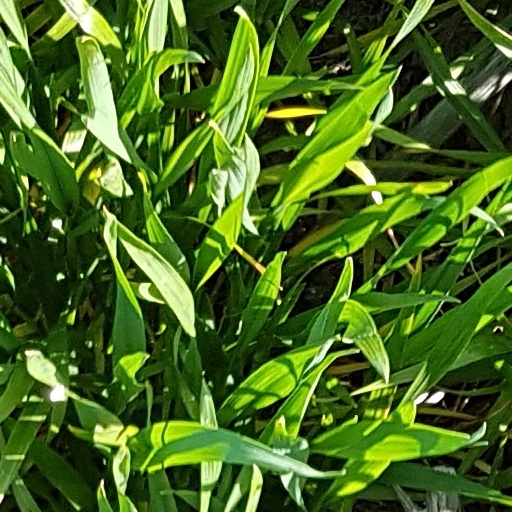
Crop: wheat